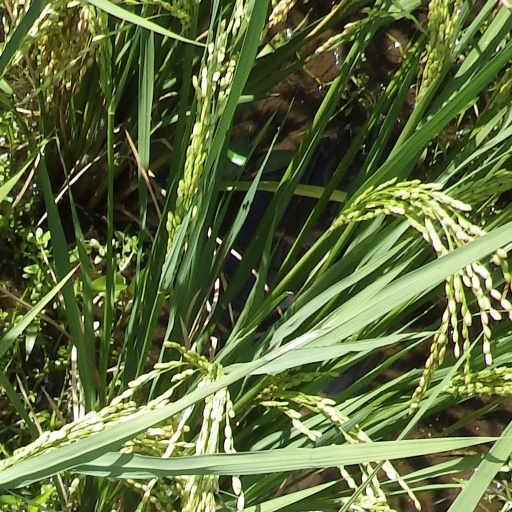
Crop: rice